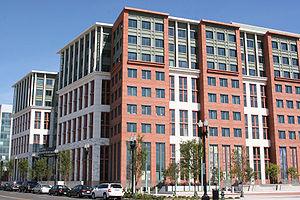
Le siège du Département des Transports des États-Unis - nouveau bâtiment ouvert au printemps 2007 au Sud-Est de Washington, près de Navy Yard et le nouveau Nationals Ballpark.
Le département du Transport des États-Unis est le département de l'exécutif fédéral américain chargé des transports.